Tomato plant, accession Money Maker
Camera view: vertical (180 deg); turntable rotation: 120 degrees
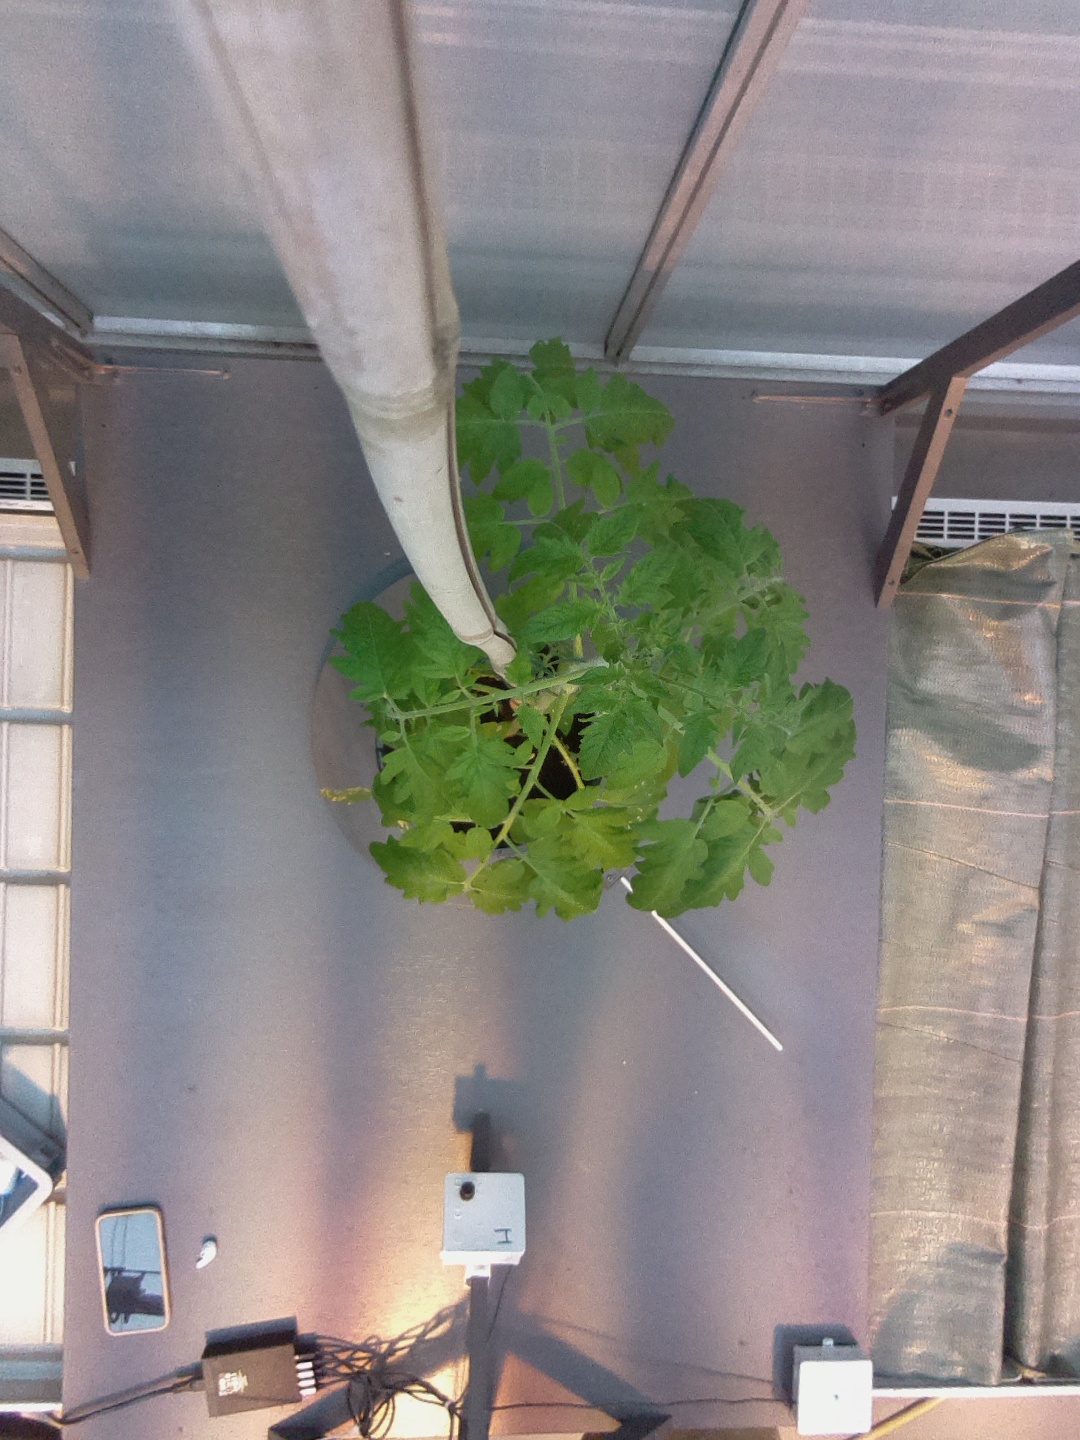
BBCH growth stage 53: 3 inflorescences visible